Edward Boscawen

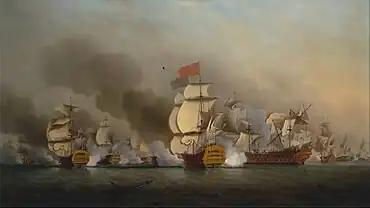

In 1741 Boscawen was part of the fleet sent to attack another Caribbean port, Cartagena de Indias. Large reinforcements had been sent from Britain, including 8,000 soldiers who were landed to attack the chain of fortresses surrounding the Spanish colonial city. The Spanish had roughly 6,000 troops made up of regular soldiers, sailors and local loyalist natives. The siege lasted for over two months during which period the British troops suffered over 18,000 casualties, the vast majority from disease. Vernon's fleet suffered from dysentery, scurvy, yellow fever and other illnesses that were widespread throughout the Caribbean during the period. As a result of the battle Prime Minister Robert Walpole's government collapsed and George II removed his promise of support to the Austrians if the Prussians advanced into Silesia. The defeat of Vernon was a contributing factor to the increased hostilities of the War of the Austrian Succession. Boscawen had however distinguished himself once more. The land forces that he commanded had been instrumental in capturing Fort San Luis and Boca Chica Castle, and together with Knowles he destroyed the captured forts when the siege was abandoned. For his services he was promoted in May 1742 to the rank of captain and appointed to command the 70-gun "Prince Frederick" to replace Lord Aubrey Beauclerk who had died during the siege.